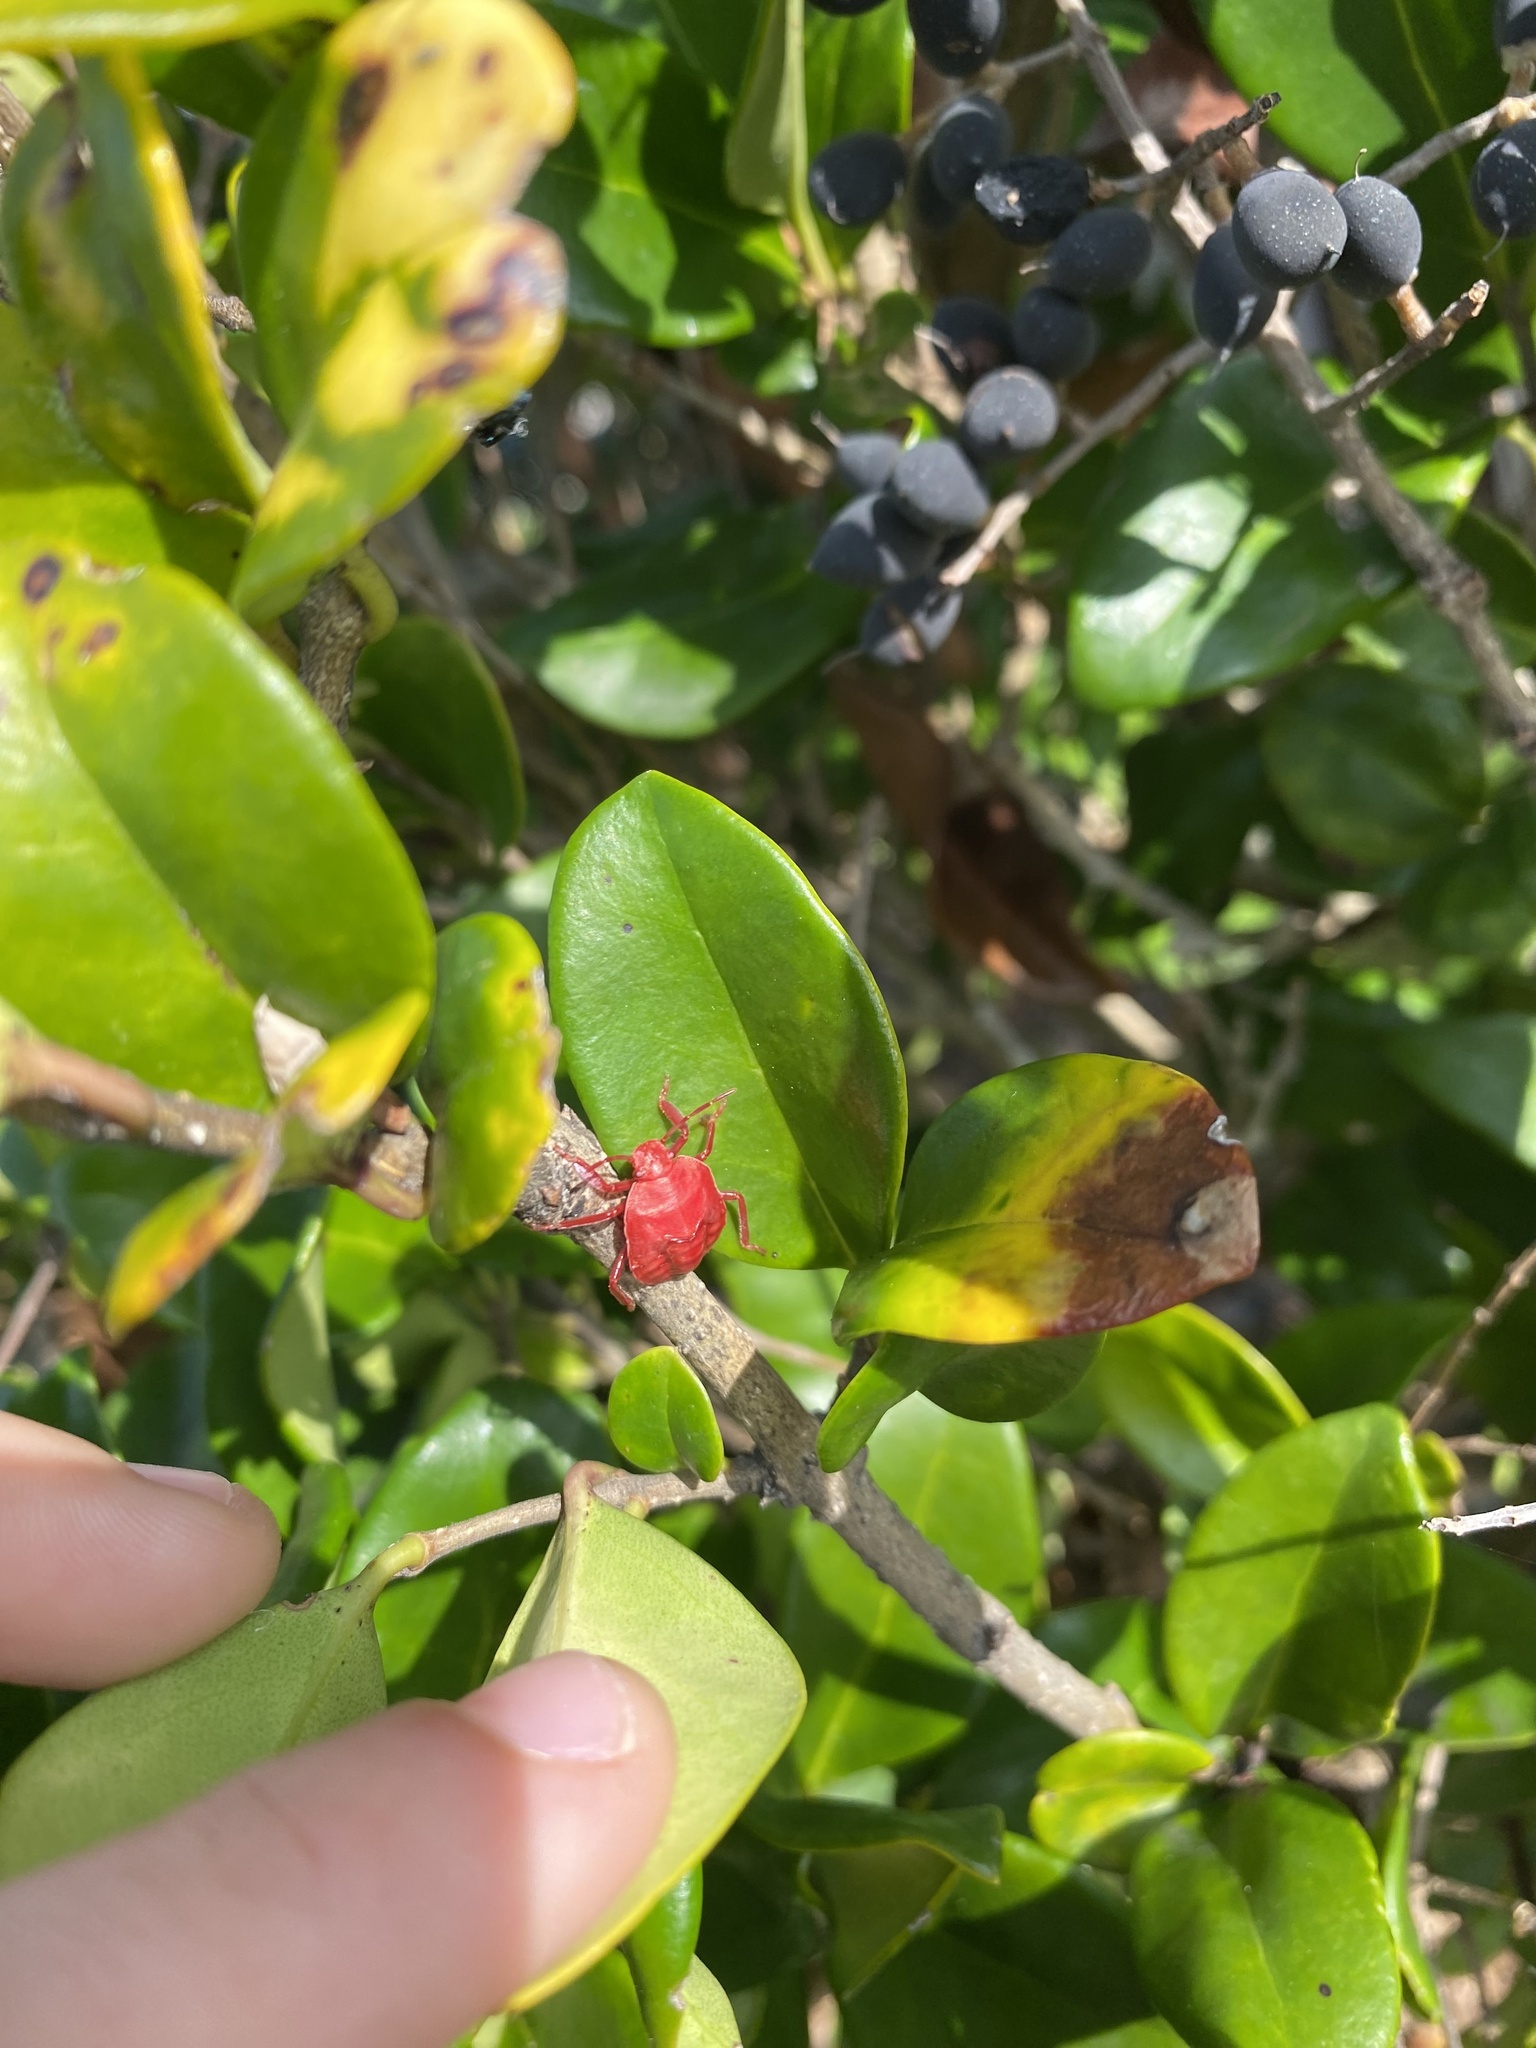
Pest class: stink_bug